Elmet (novel)

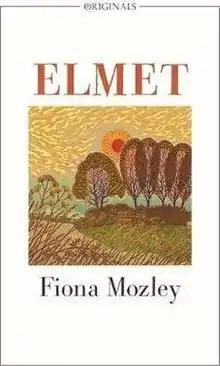

Elmet is the 2017 debut novel by Fiona Mozley. In September 2017, it was shortlisted for the 2017 Booker Prize.